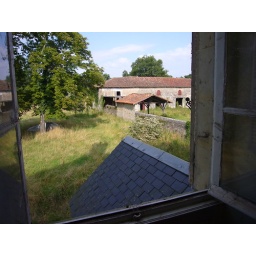
Barn no.3 from east end first floor window. Chapel roof in foreground